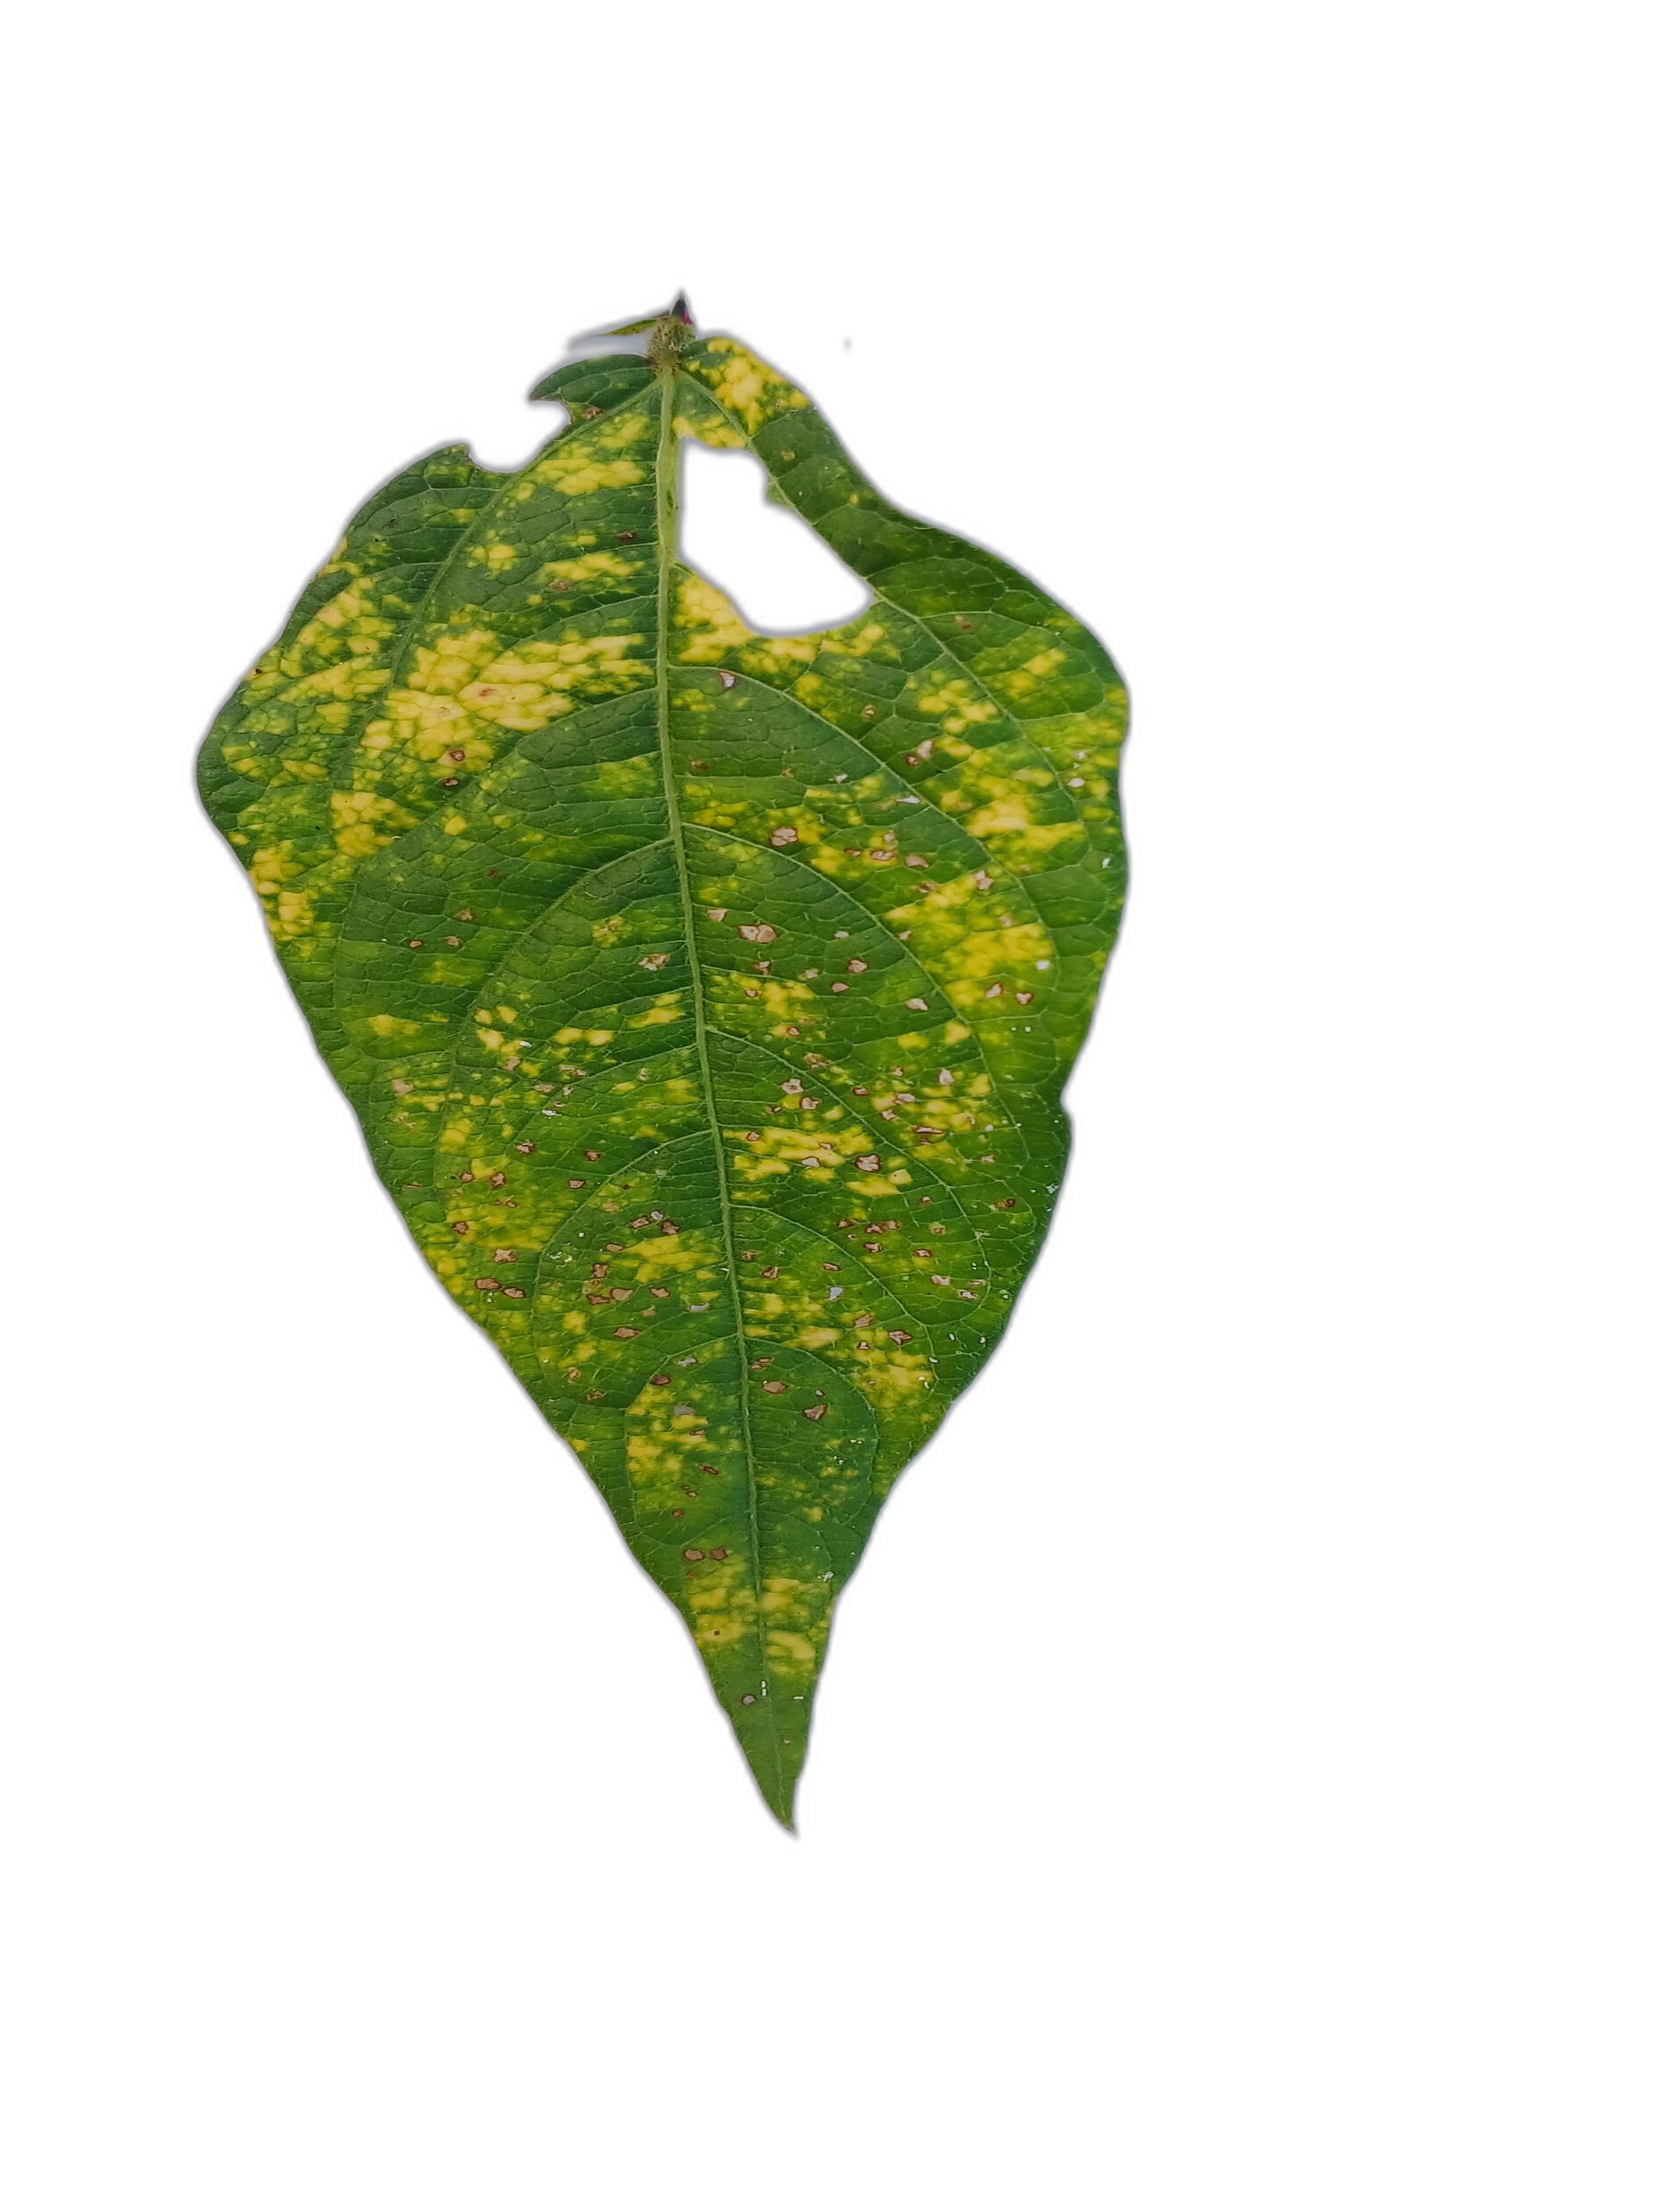
Label: Yellow Mosaic